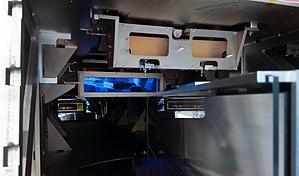
ESPRESSO, de son nom complet Echelle Spectrograph for Rocky Exoplanet- and Stable Spectroscopic Observations, soit en français Spectrographe échelle pour l'observation de planètes rocheuses et des observations spectroscopiques stables, est un spectrographe échelle de troisième génération à dispersion croisée, à haute résolution et alimenté par fibres, couvrant le domaine visible du spectre, installé au Très Grand Télescope de l'Observatoire européen austral.